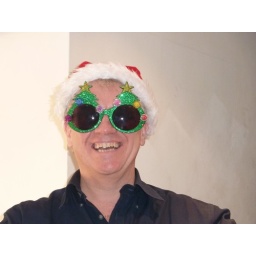
Steve in Christmas hat and glasses